Kent Anderson (novelist)

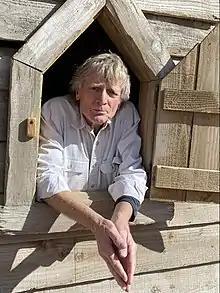
Kent Anderson in New Mexico in 2022

Kent Anderson (born August 20, 1945) is an American author, Vietnam War veteran, former police officer and former university professor born in North Carolina. He has written novels, various articles and scenarios.